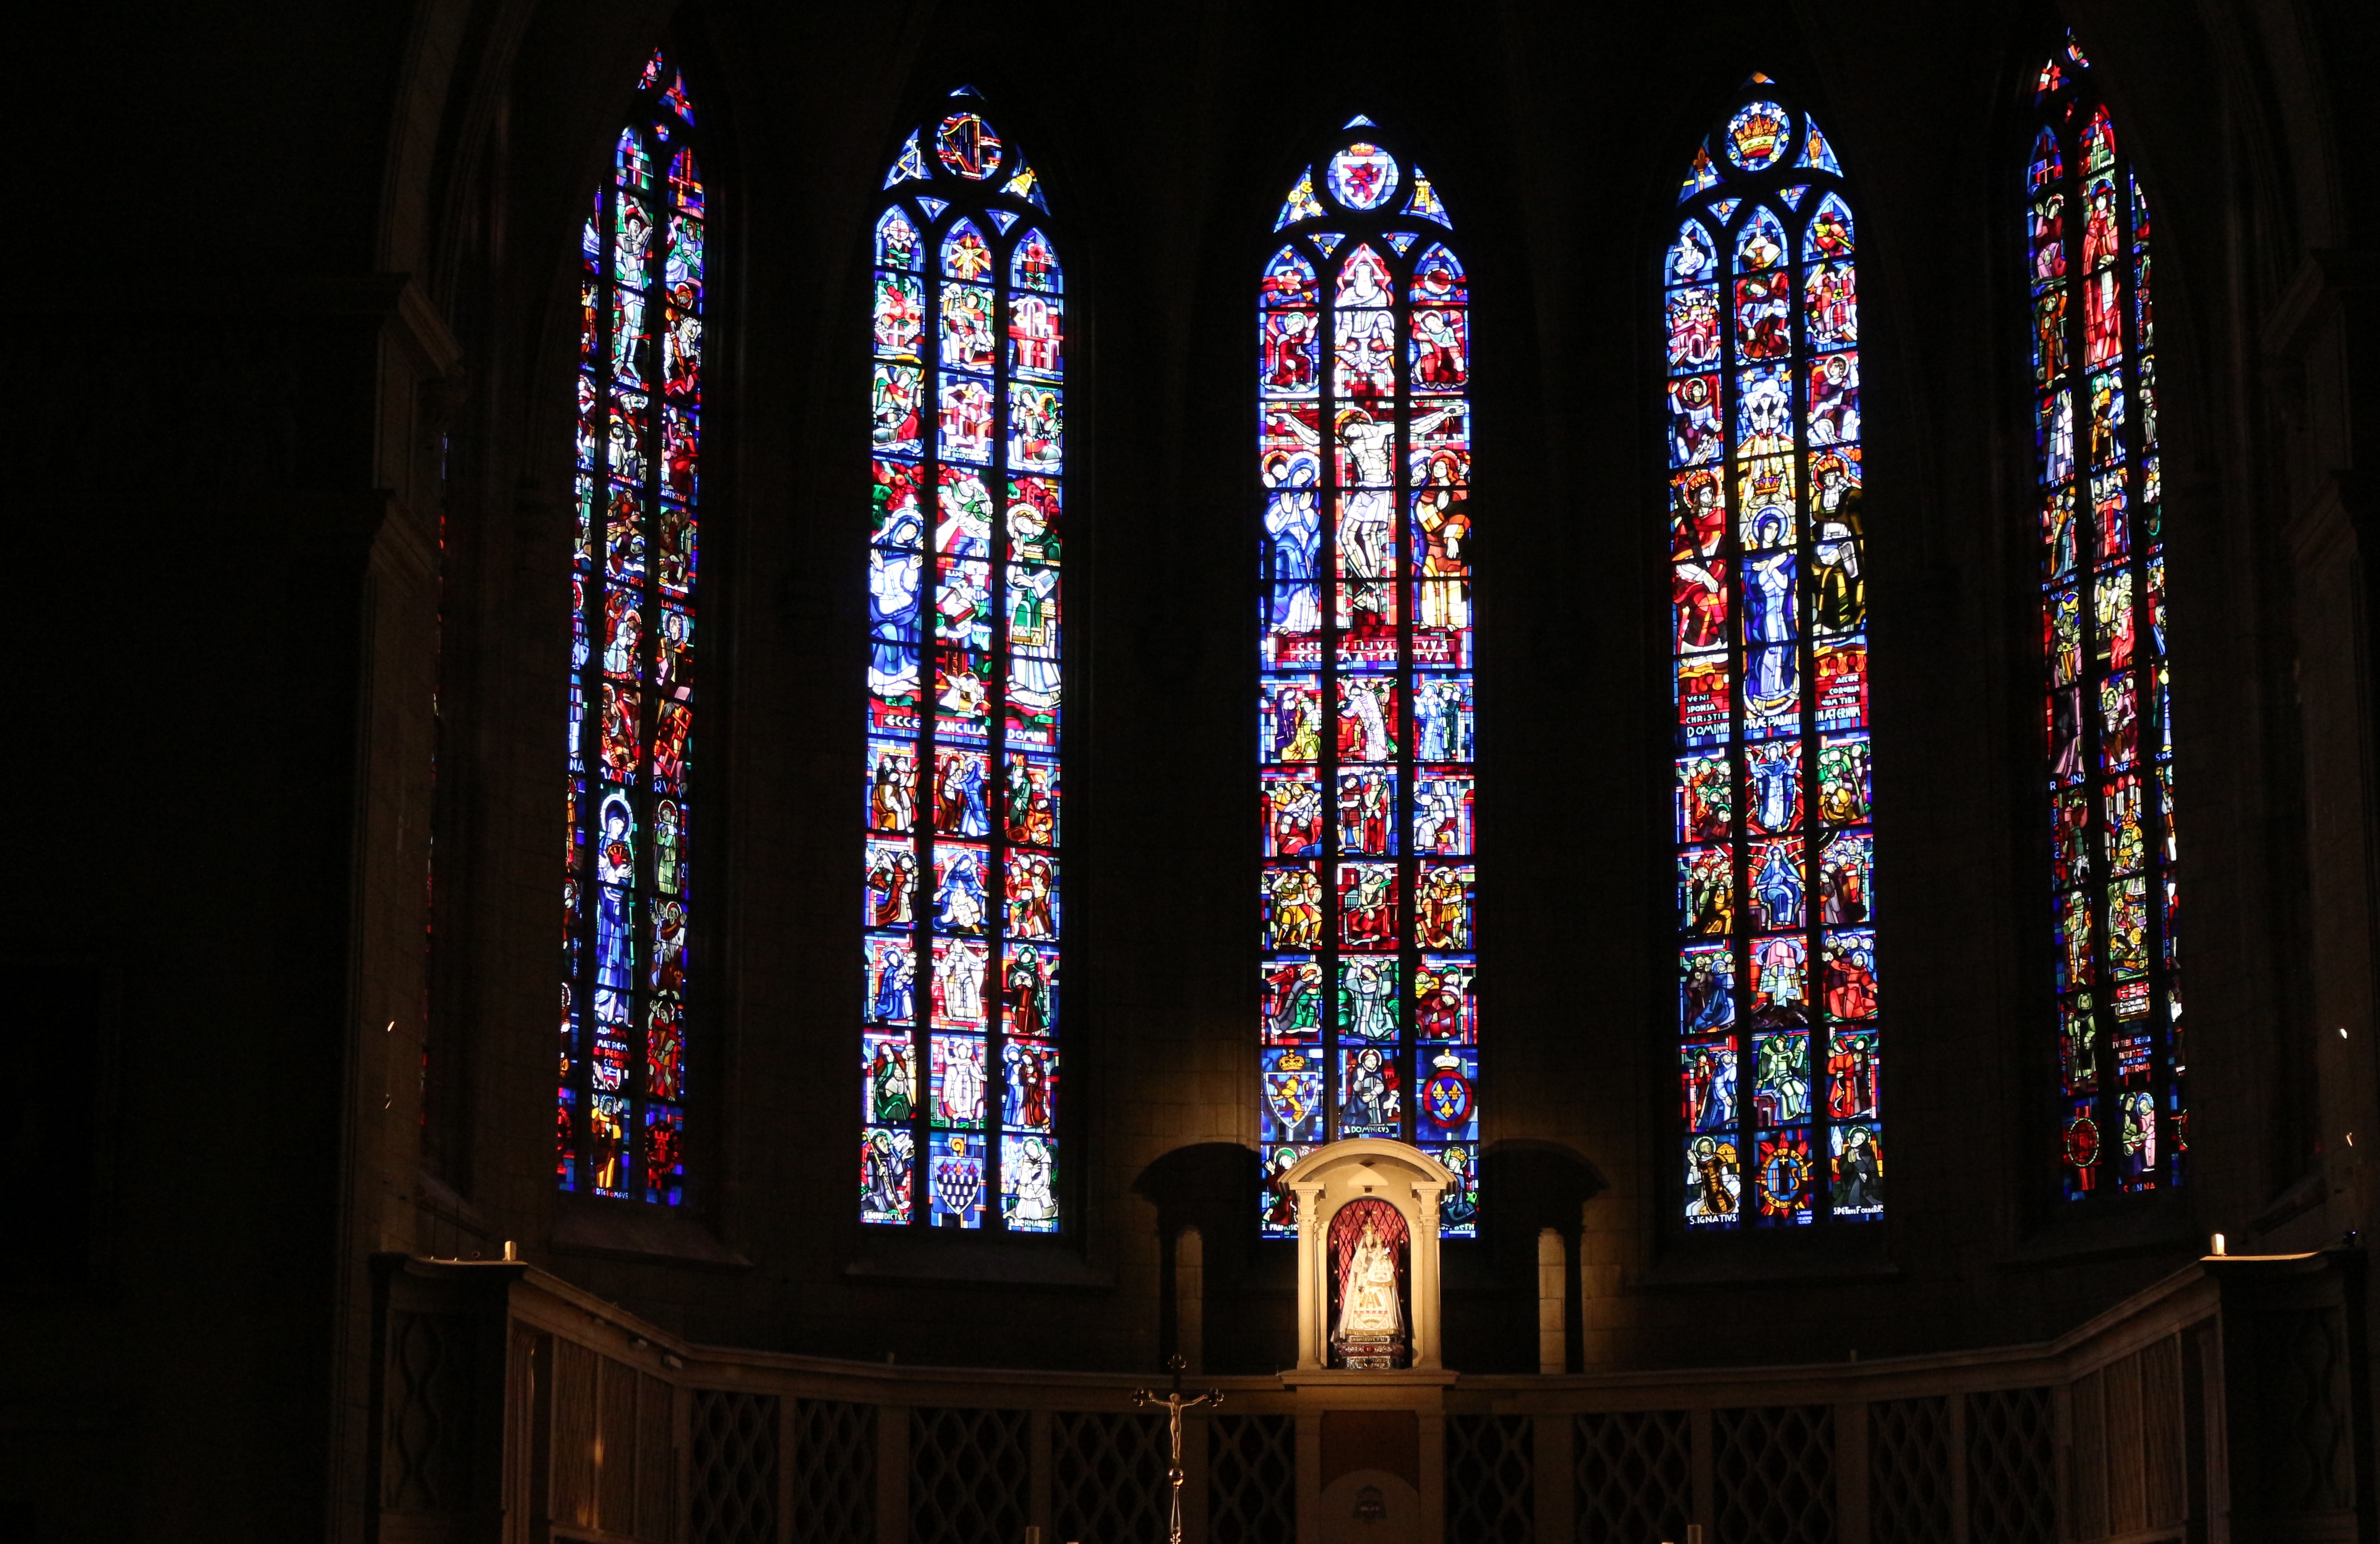
window, glass, religion, church, lighting, material, stained glass, altar, symmetry, christianity